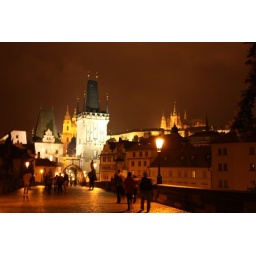
View of/from the bridge with the castle in the background.